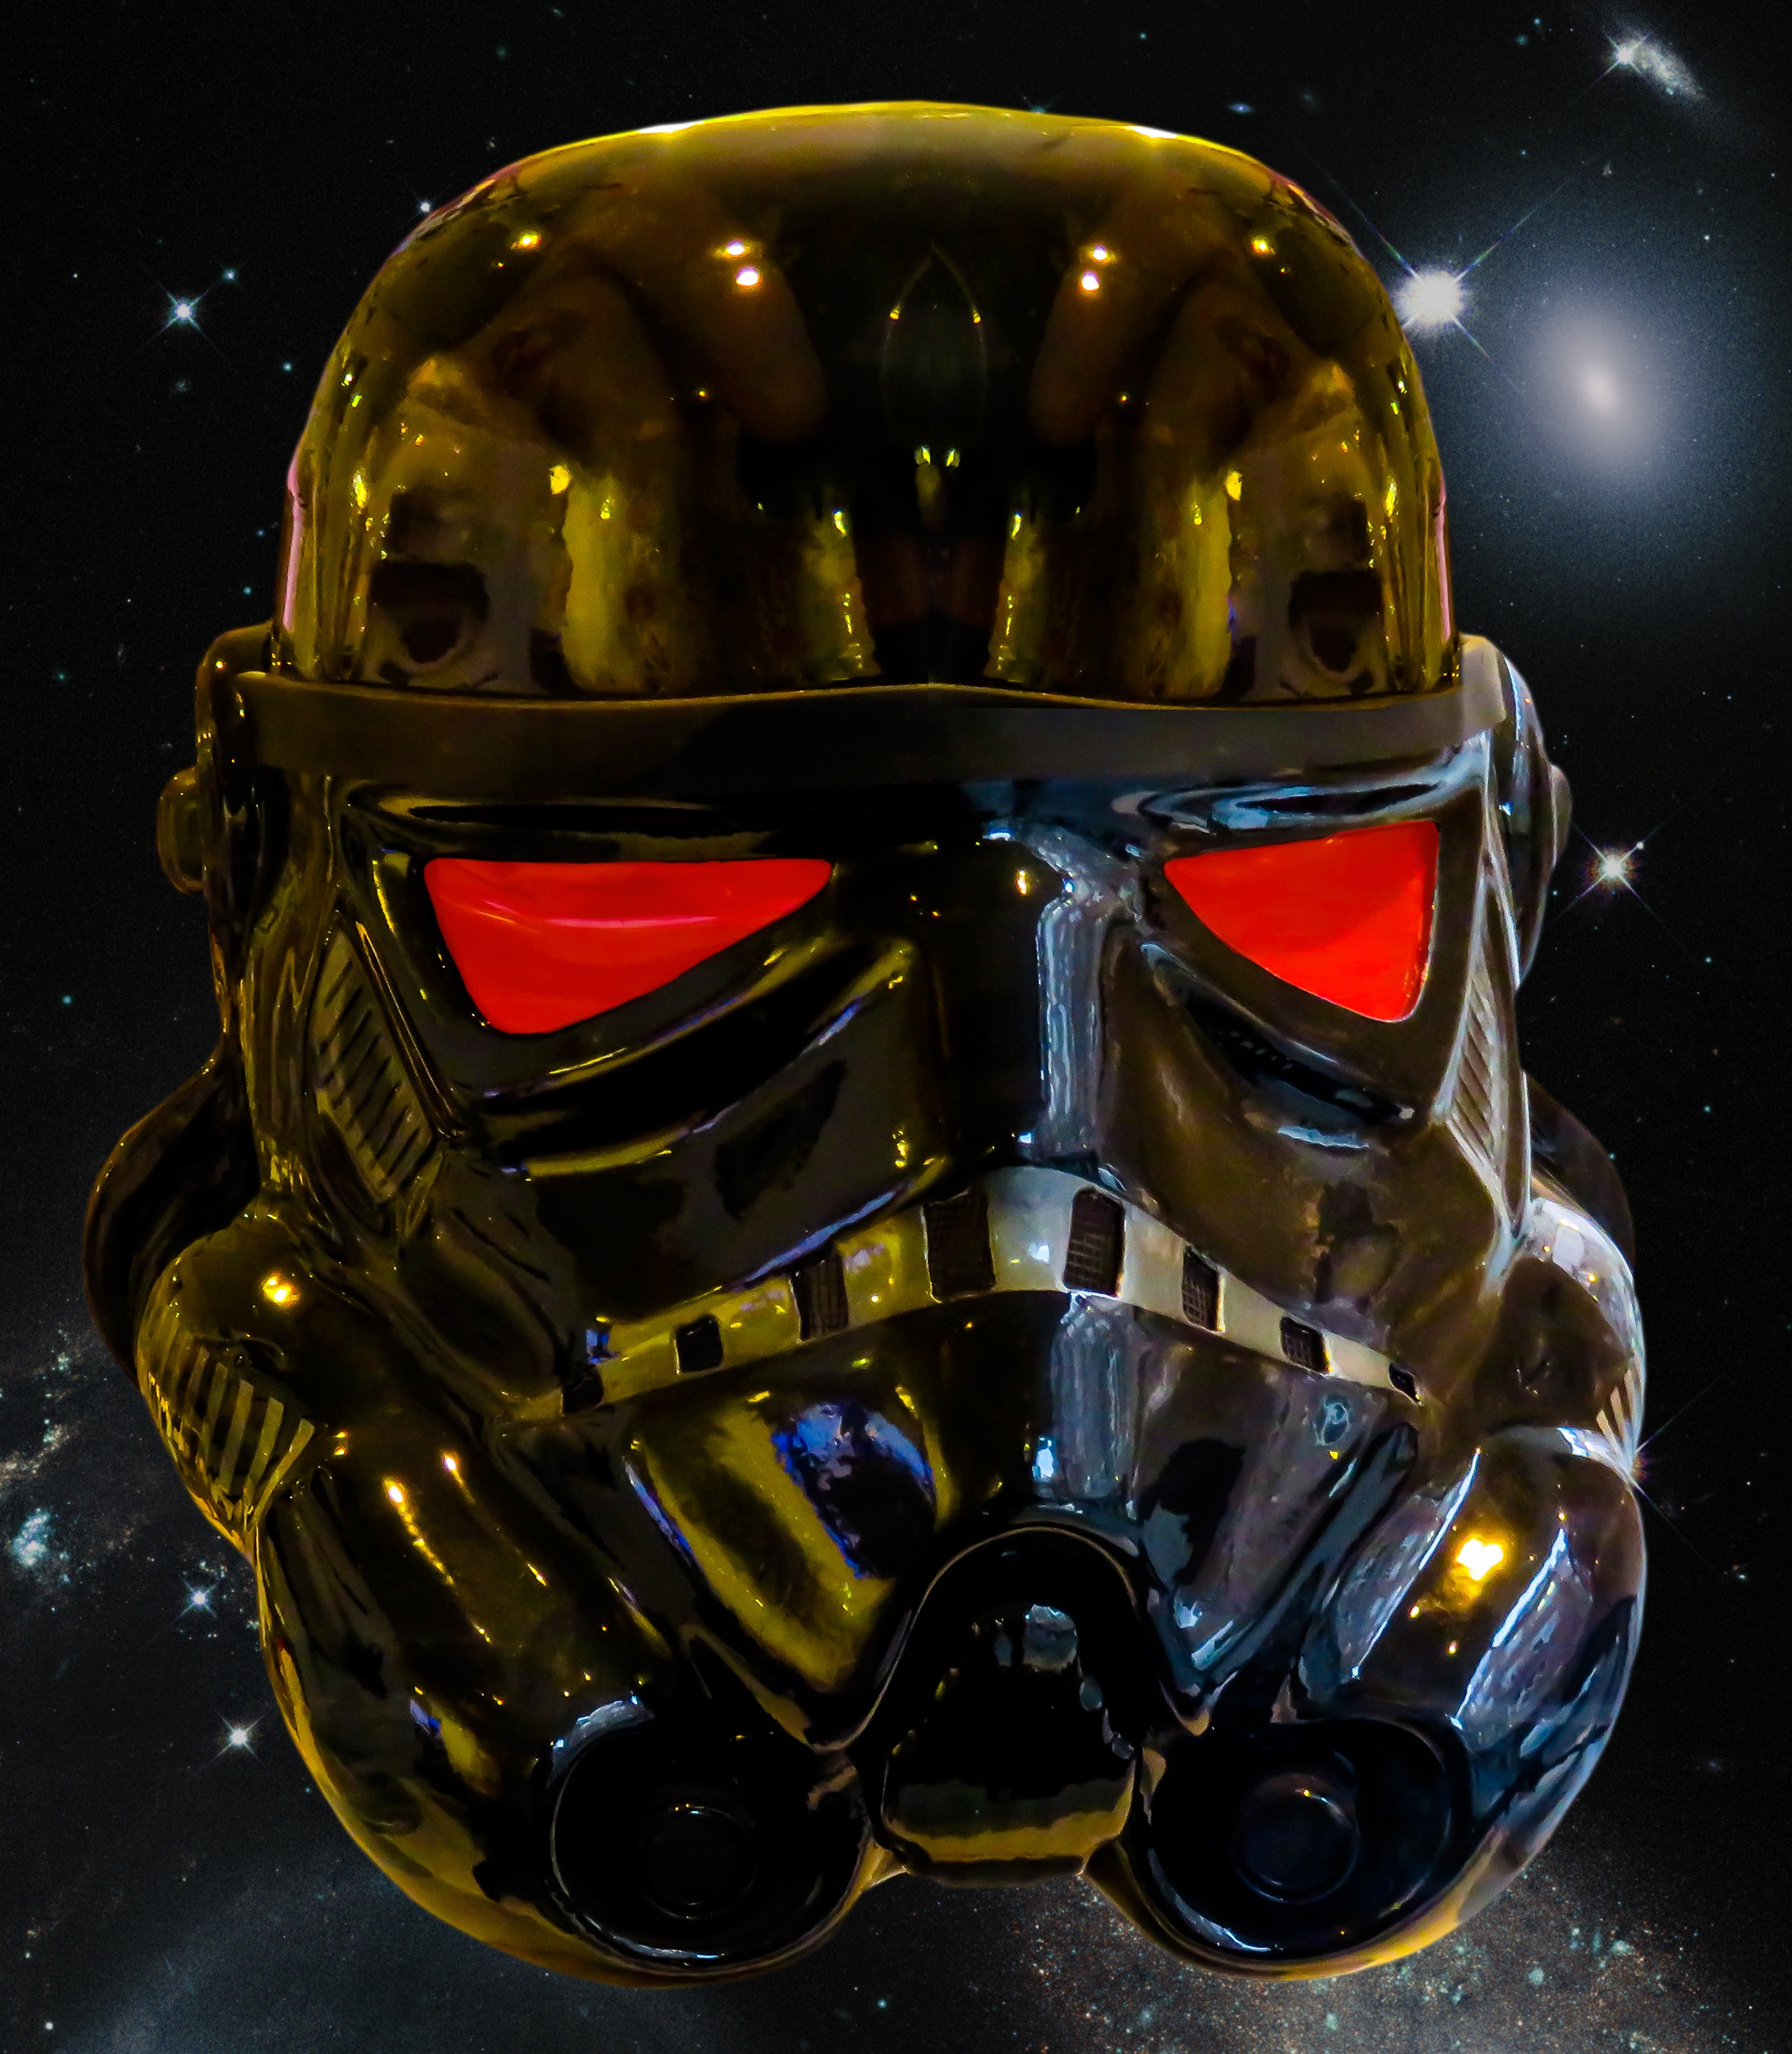
film, space, clothing, headgear, star wars, mask, helm, cinema, costume, cult, science fiction, darth vader, face mask, football helmet, personal protective equipment, football equipment and supplies, protective equipment in gridiron football, hockey protective equipment, goaltender mask